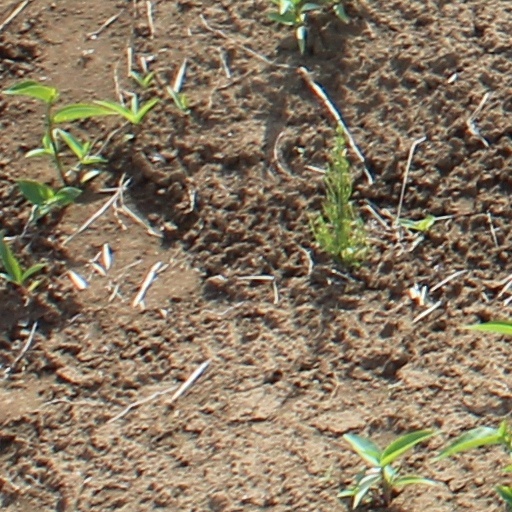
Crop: wheat